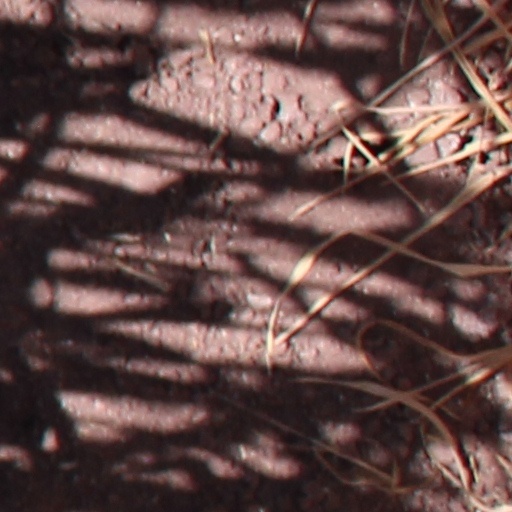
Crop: wheat